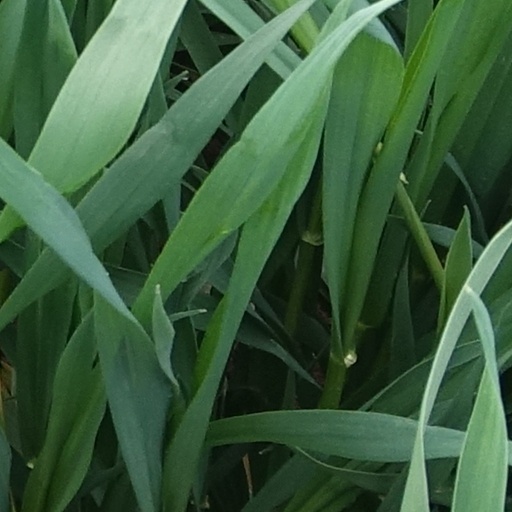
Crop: wheat